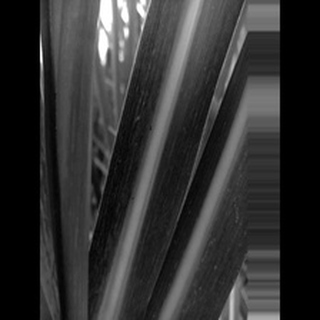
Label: sugarcane_mosaic